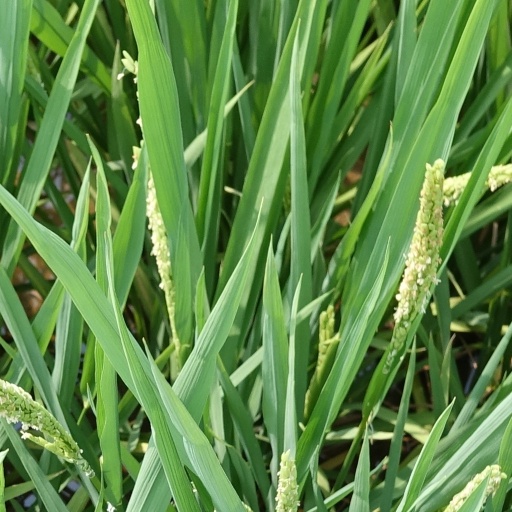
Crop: rice